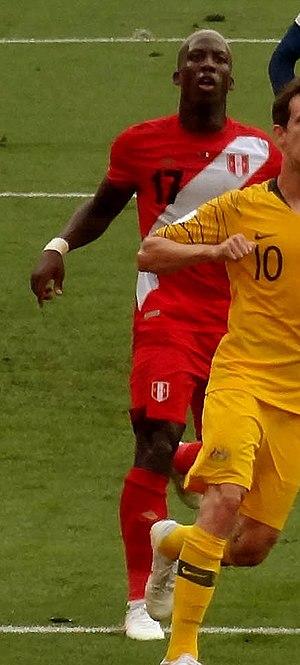
Luis Jan Piers Advíncula Castrillón est un footballeur international péruvien, né le 2 mars 1990 à Chincha Alta au Pérou. Il évolue au poste d'arrière droit au Rayo Vallecano.